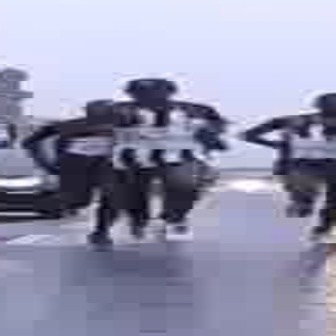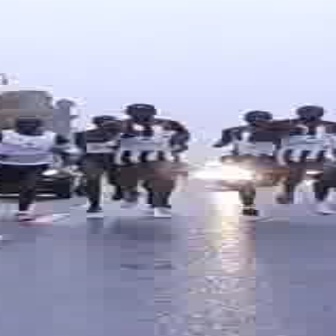
  Please identify the target specified by the bounding box [75,77,241,243] in the first image and locate it in the second image. Return the coordinates in [x_min,y_min,x_max,y_max] format.
Answer: [81,100,193,212]